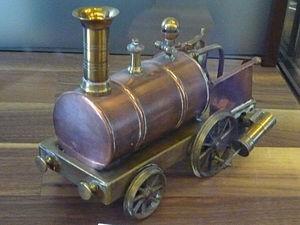
Les Birmingham Dribbler ou «train de tapis » sont les premiers modèles réduits ferroviaires à voir le jour. Cependant, la locomotive à vapeur ne se déplace pas sur des rails, roulant simplement sur le plancher, d'où son nom.